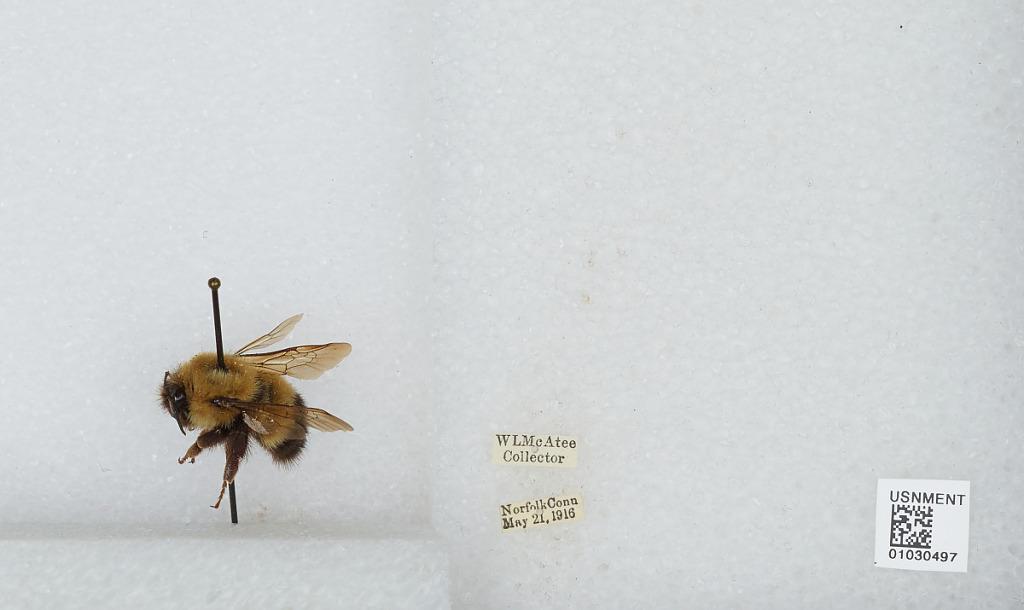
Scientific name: Bombus (Pyrobombus) vagans vagans Smith
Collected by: W. McAtee
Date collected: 1916-5-21
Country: United States
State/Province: Connecticut
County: Litchfield
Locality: Norfolk
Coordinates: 41.994, -73.2021